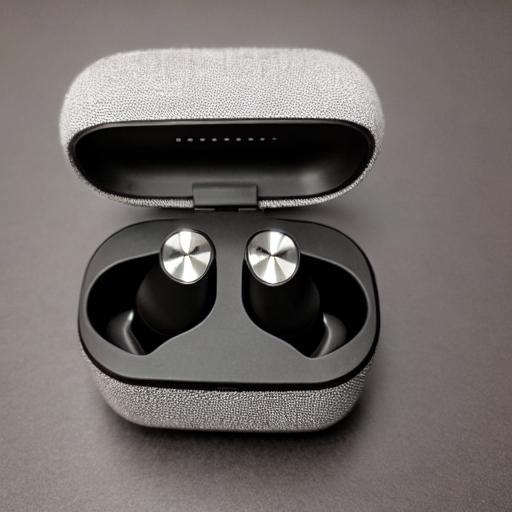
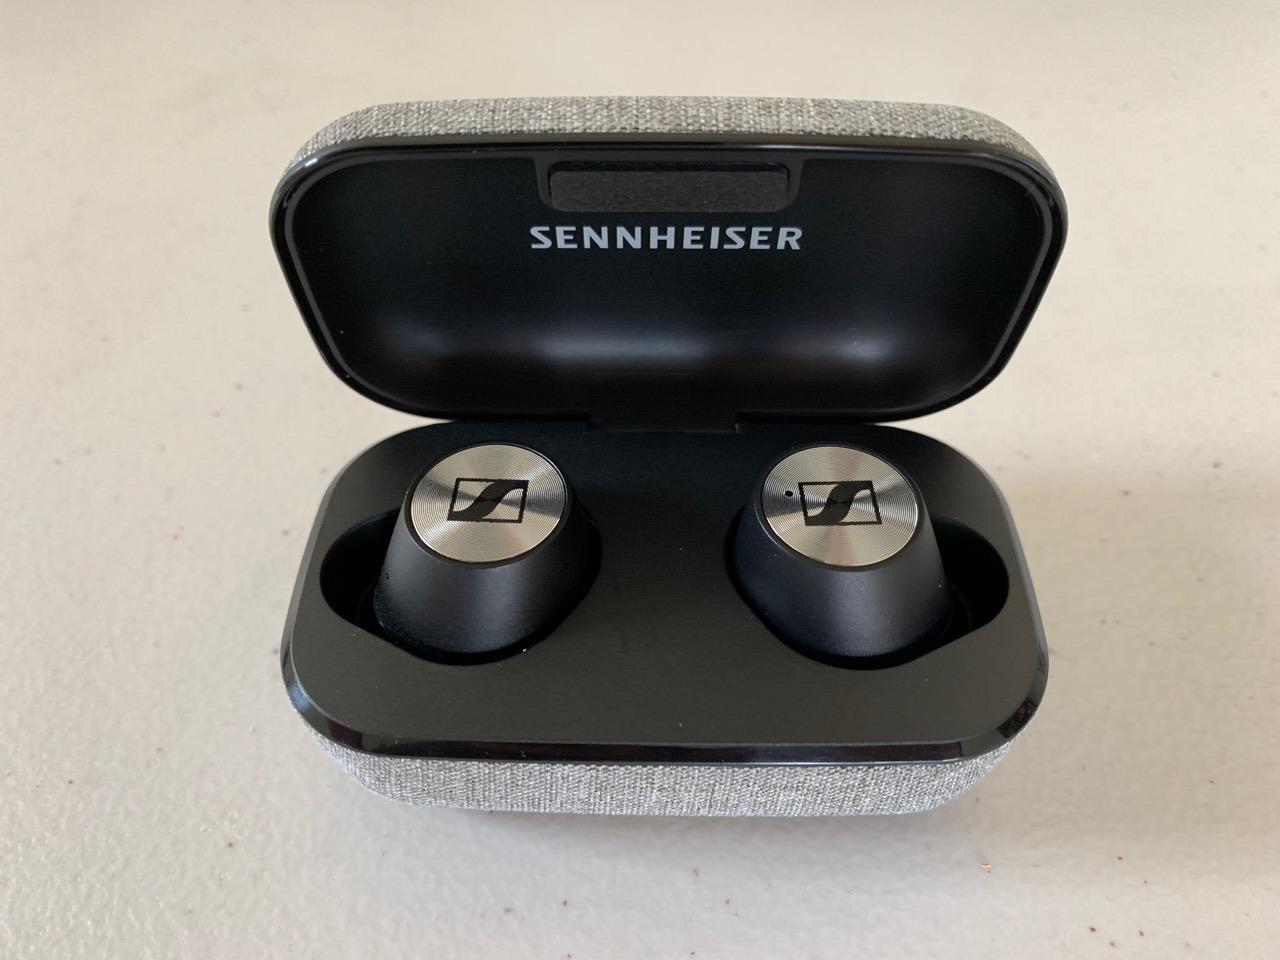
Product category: earbuds
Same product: no